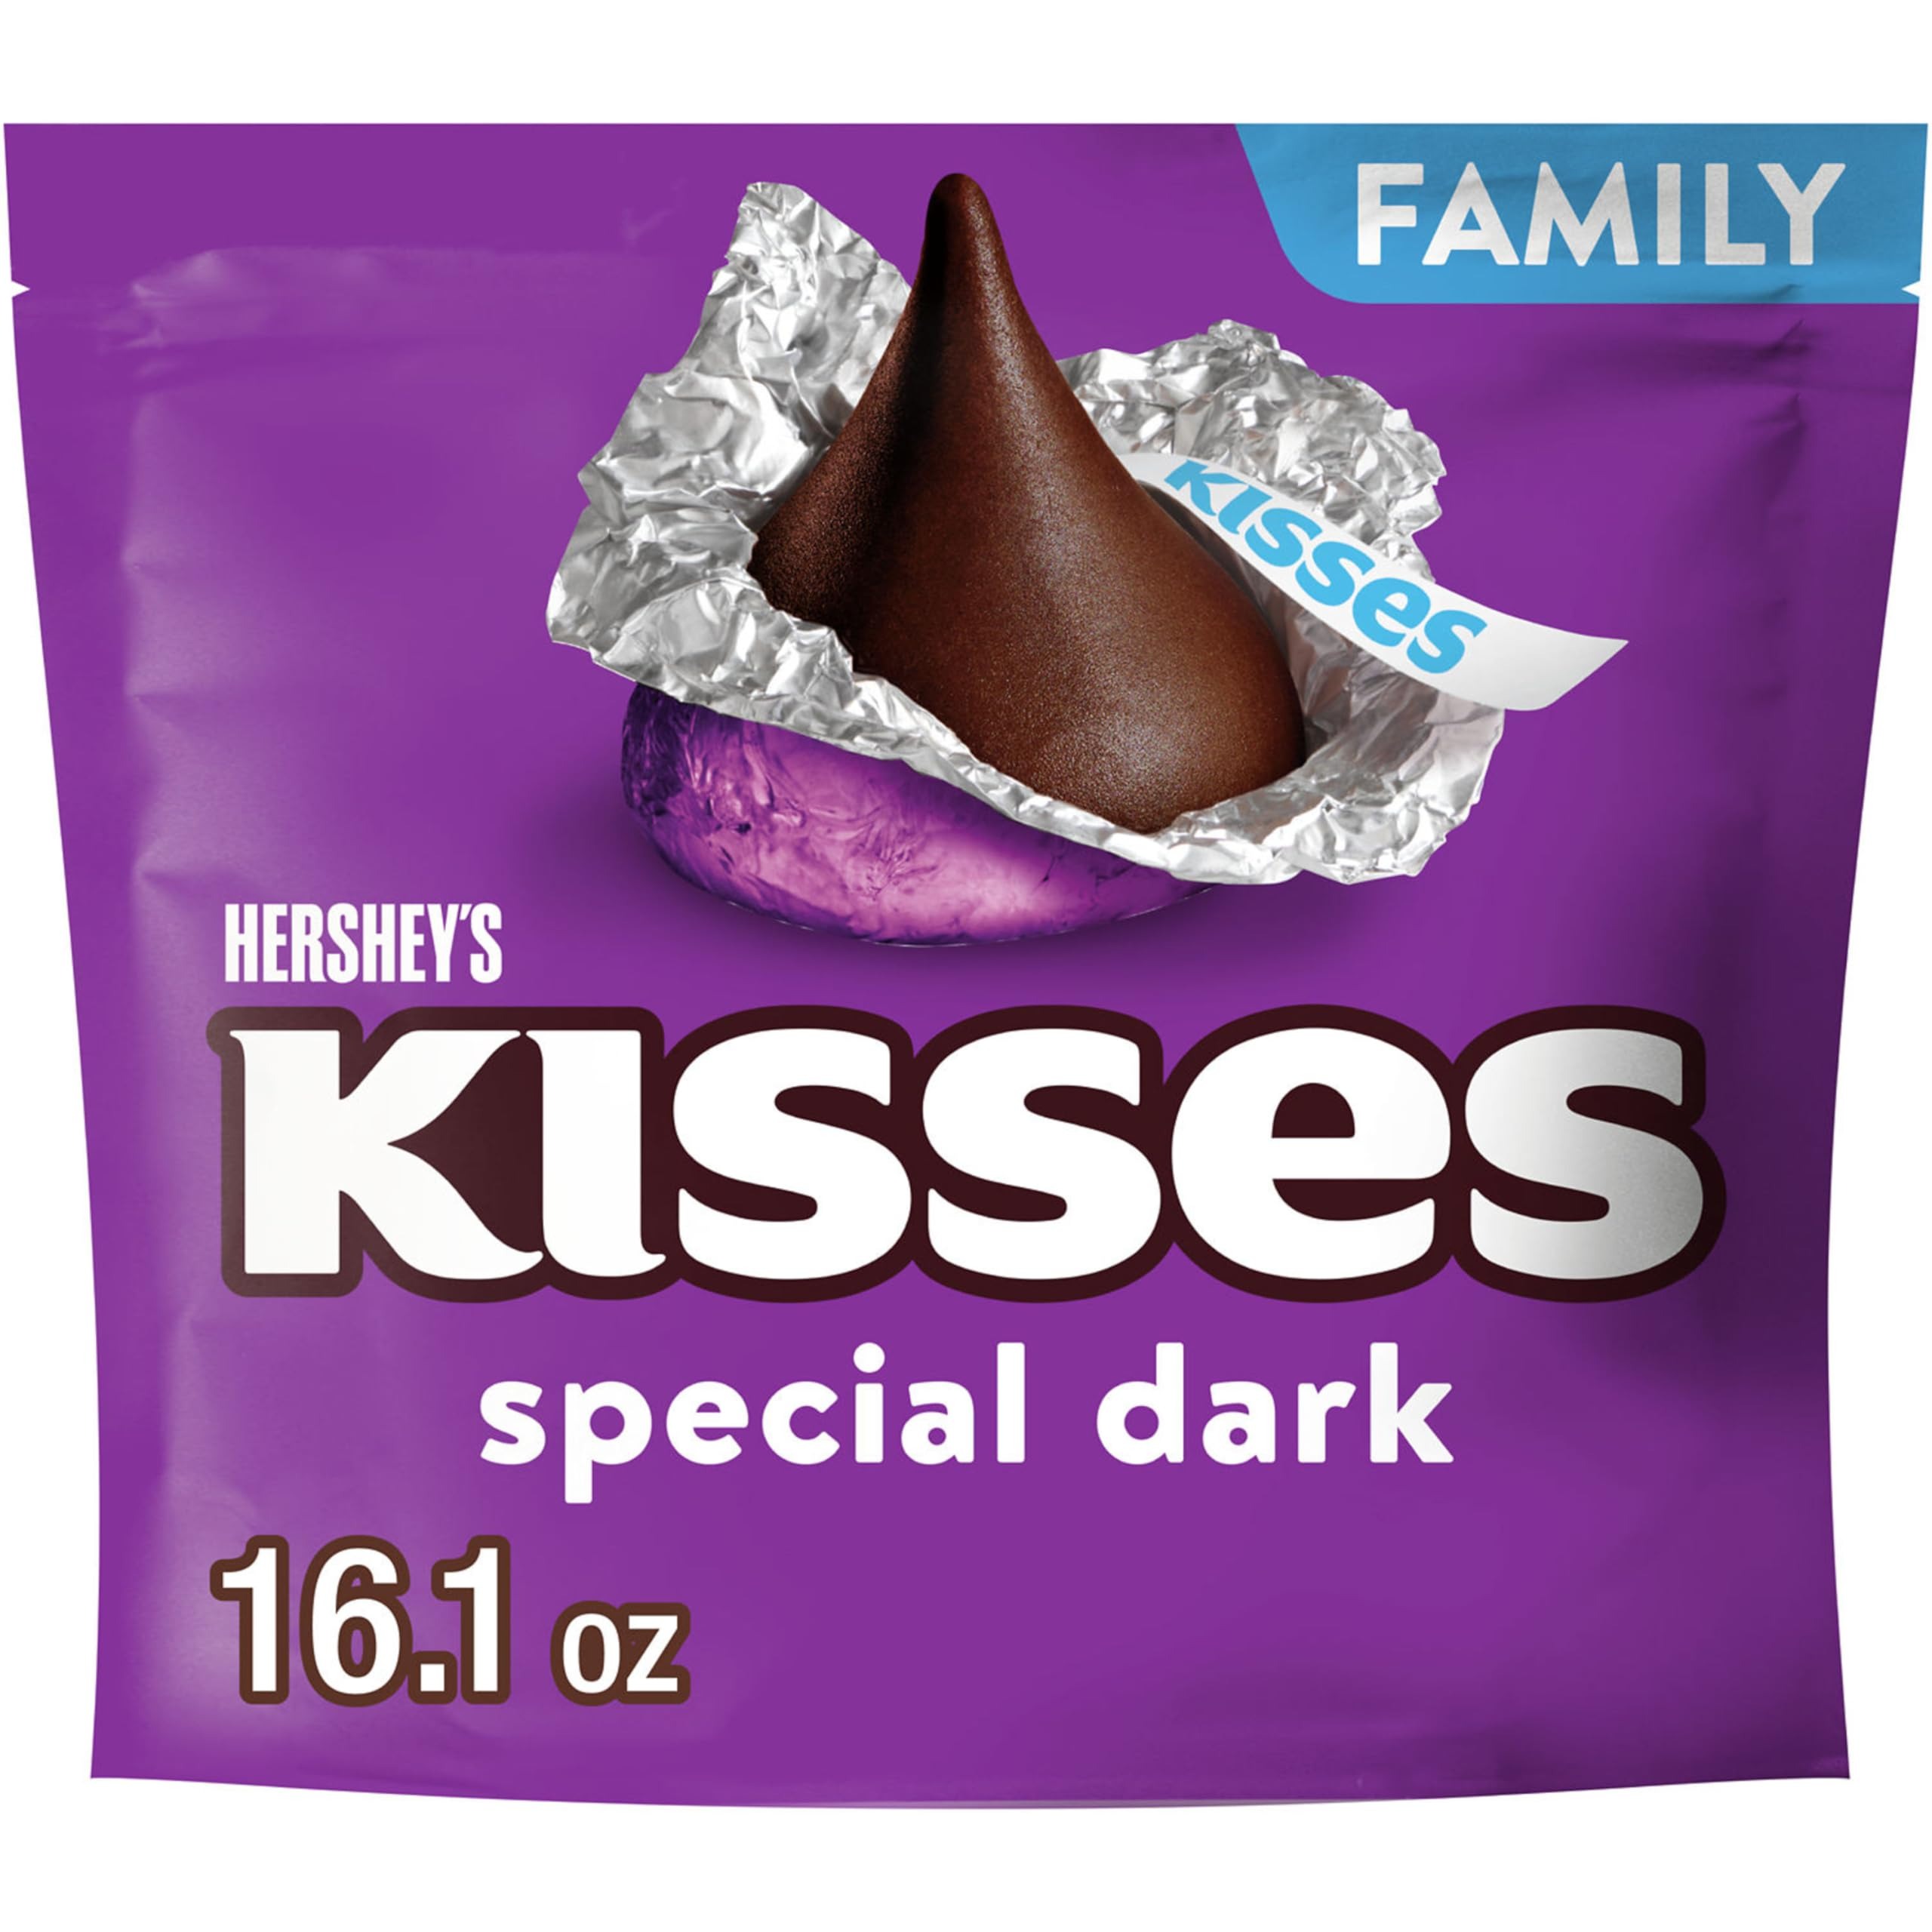
Item Name: HERSHEY'S KISSES SPECIAL DARK Mildly Sweet Chocolate Candy Family Pack, 16.1 oz
Bullet Point 1: Contains one (1) 16.1-ounce family pack of HERSHEY'S KISSES SPECIAL DARK Mildly Sweet Chocolate Candy
Bullet Point 2: Delicious, shareable HERSHEY'S KISSES candies for your office breakroom, party gift bags, daily lunch boxes and family movie nights
Bullet Point 3: Kosher certified, gluten free dark chocolate candy individually wrapped for lasting freshness and convenient sharing
Bullet Point 4: Stuff graduation party favors, anniversary presents and birthday candy bags with HERSHEY'S KISSES SPECIAL DARK mildly sweet chocolate candy
Bullet Point 5: The perfect bite size taste of smooth, rich, mildly sweet dark chocolate Valentine's Day, Christmas, Easter or Halloween candy to go with for your holiday goodies or everyday snacks
Value: 16.1
Unit: Ounce

Price: 7.475